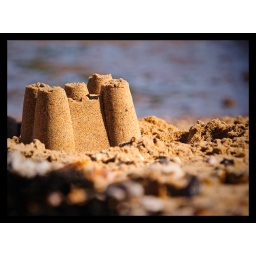
sand castle made in southend essex